A Warning to the Curious

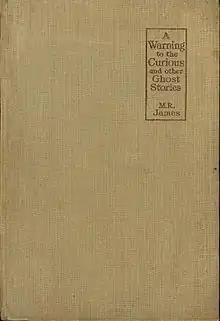
"A Warning to the Curious" was collected in "A Warning to the Curious and Other Ghost Stories" in 1925

"A Warning to the Curious" is a ghost story by English writer M. R. James, first published in "The London Mercury" in August 1925 and collected in James' book "A Warning to the Curious and Other Ghost Stories" that same year. The tale tells the story of Paxton, an antiquarian and archaeologist who holidays in "Seaburgh" (a disguised version of Aldeburgh, Suffolk) and inadvertently stumbles across one of the three lost crowns of East Anglia, which legendarily protect the country from invasion. Upon digging up the crown, Paxton is stalked by its supernatural guardian. Written a few years after the end of the First World War, "A Warning to the Curious" ranks as one of M. R. James's bleakest stories.